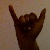
The image shows a hand gesture representing the letter 'Y' in Indian Sign Language.